Judiciary of New York

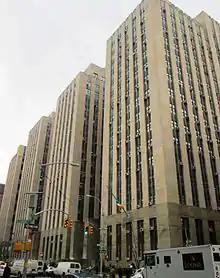
100 Centre Street Criminal Courts Building, connected to the Tombs

There are numerous administrative courts that are not considered part of the judicial branch of government.